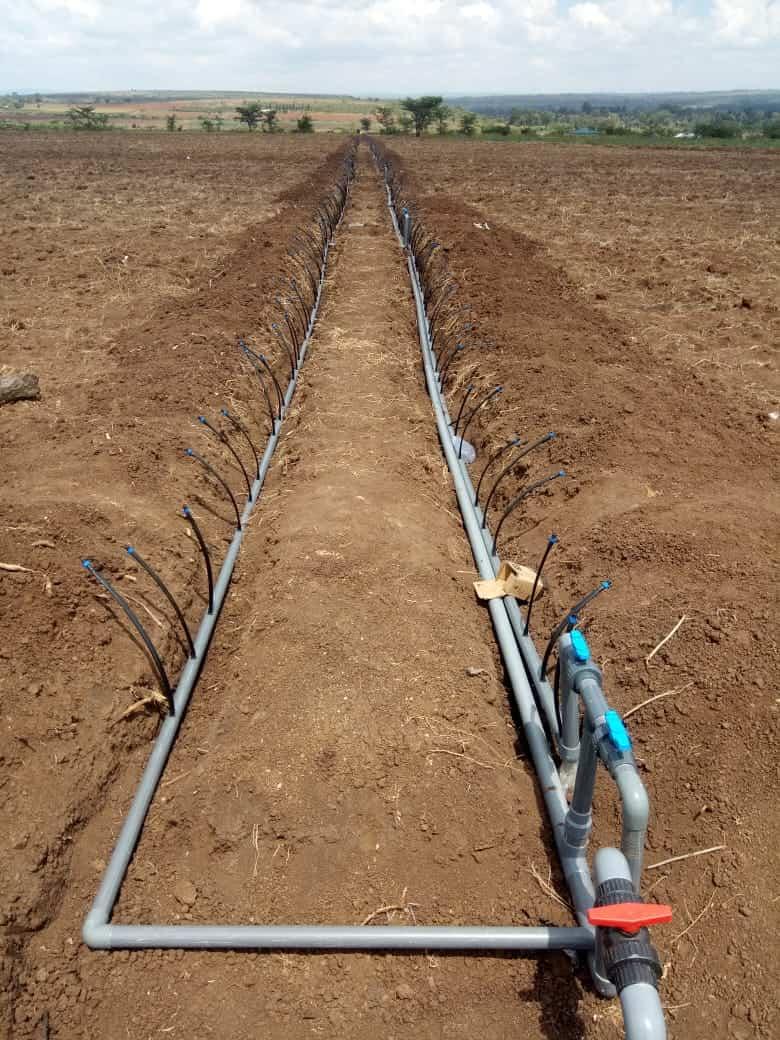
Shughuli ya kilimo cha umwagiliaji, ambapo shamba kubwa limelimwa na ndani yake kuna mifereji ambayo mabomba ya maji yaliyotobolewa, yamewekwa ili kusafirisha na kusambaza maji kwenye mimea itakayopandwa.